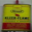
Label: can